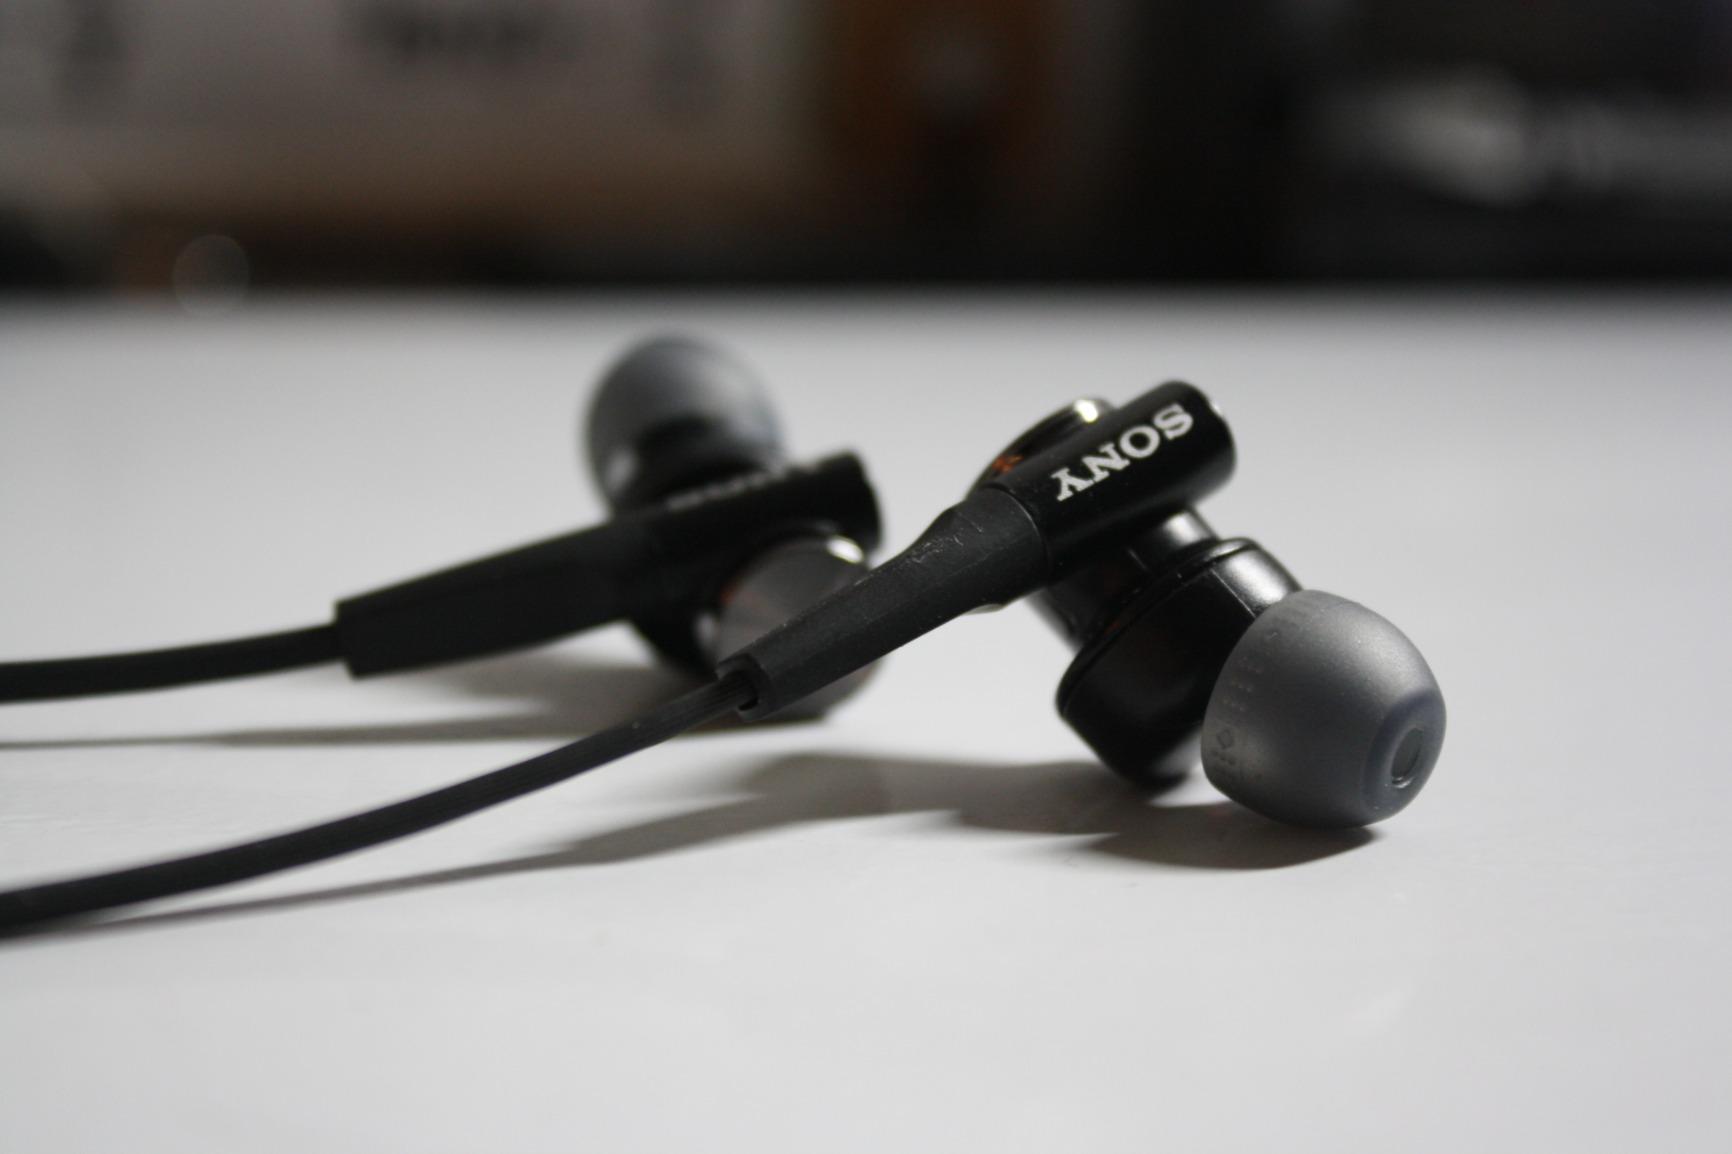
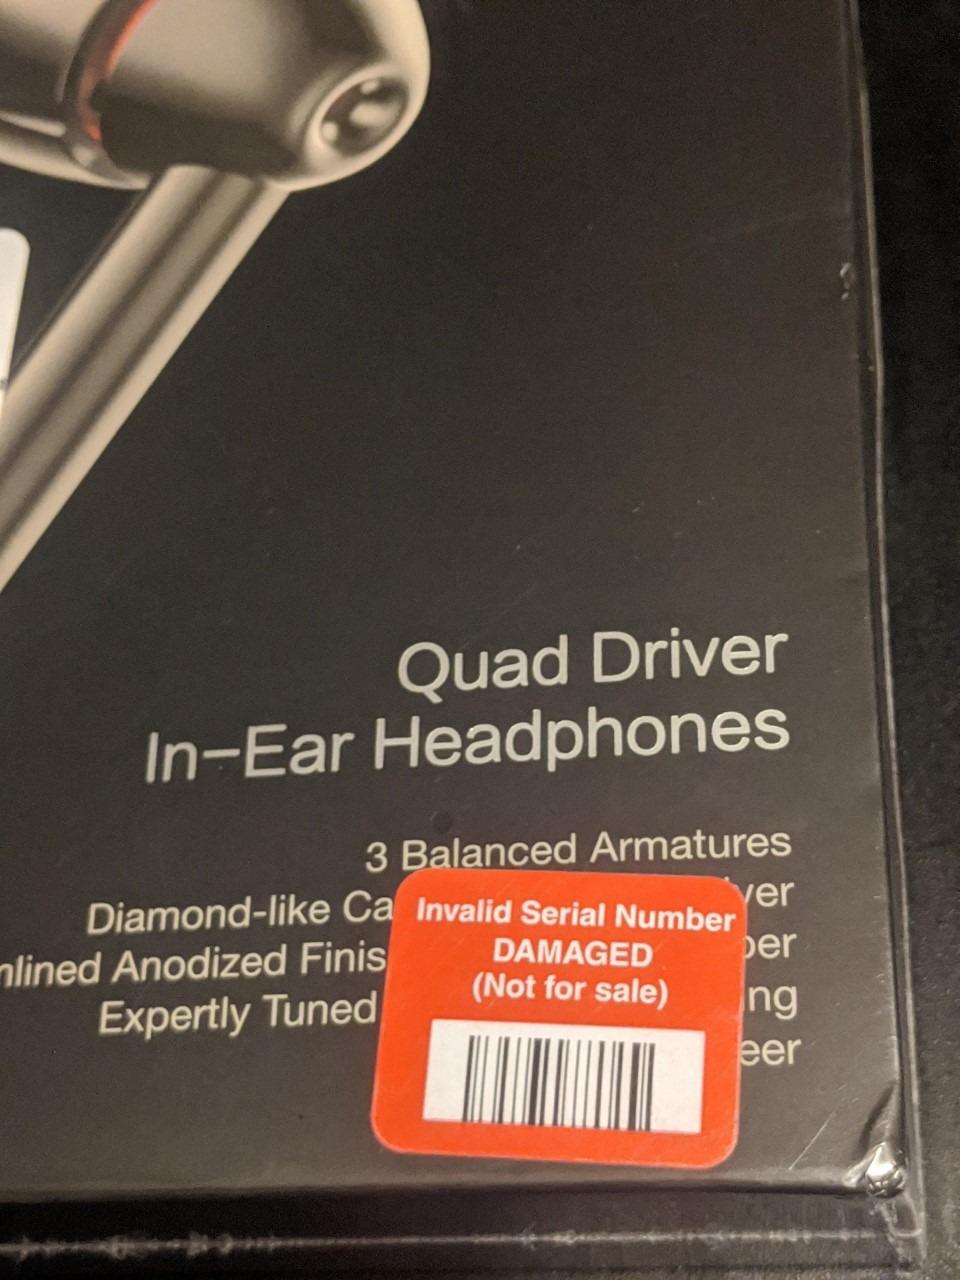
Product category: headphones
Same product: no